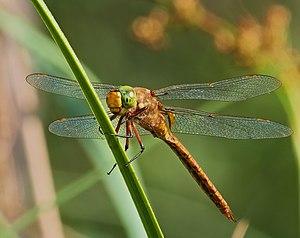
L'æschne isocèle est une espèce de libellules de la famille des Aeshnidae.